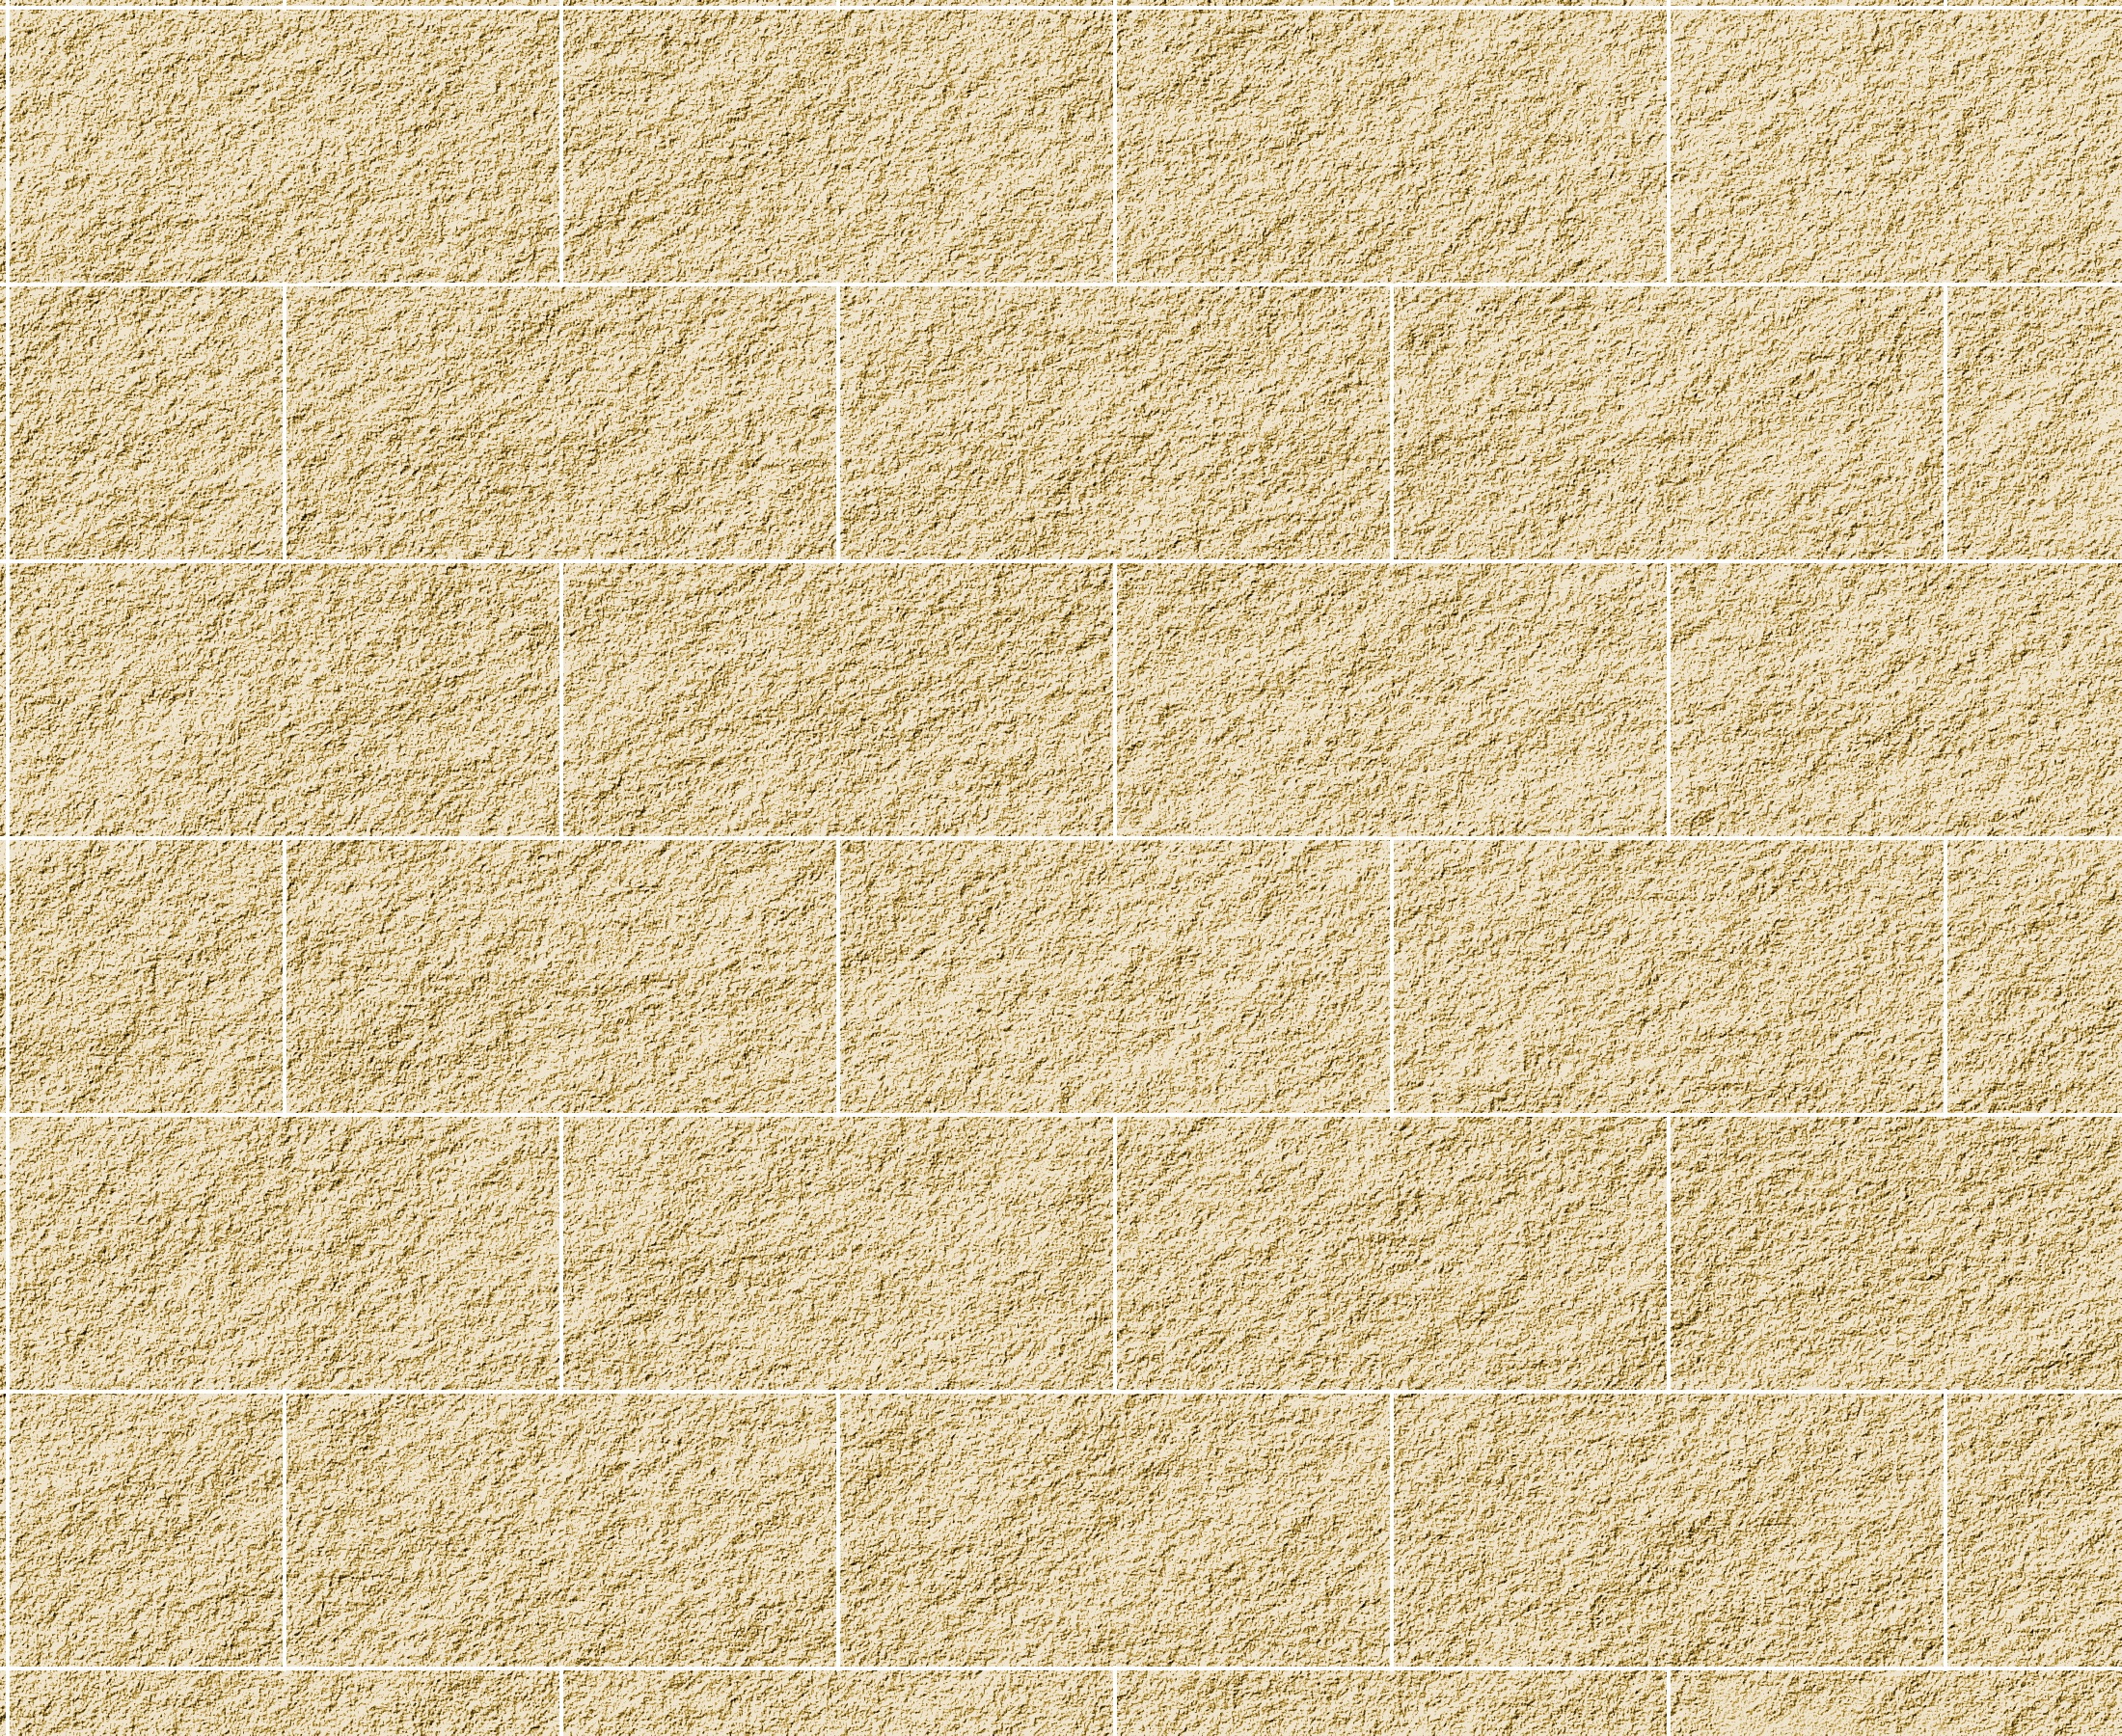
structure, texture, floor, pattern, tile, material, background image, textile, background, beige, masonry, flooring, computer graphics